Indonesian cuisine

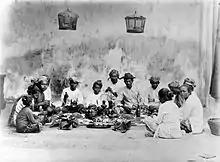
Traditional "slametan" meal in Java during colonial period

During the colonial period, the Dutch embraced Indonesian cuisine both at home and abroad. The Indonesian cuisine had influenced colonial Dutch and Indo people that brought Indonesian dishes back to the Netherlands due to repatriation following the independence of Indonesia.